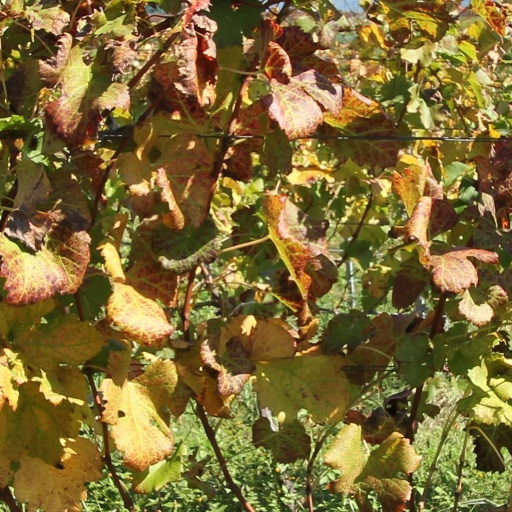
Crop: grape